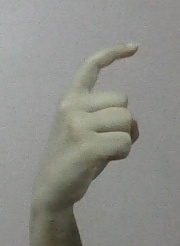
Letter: ra